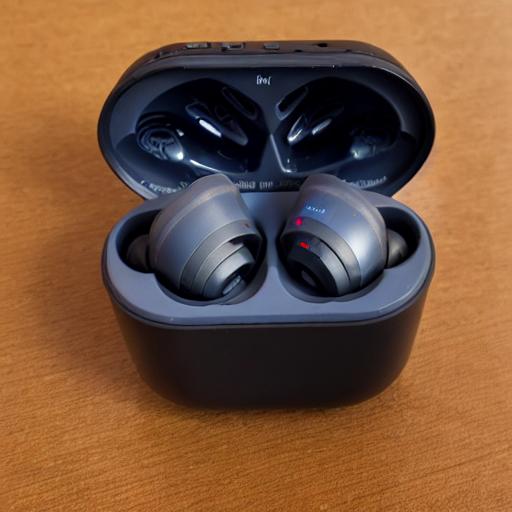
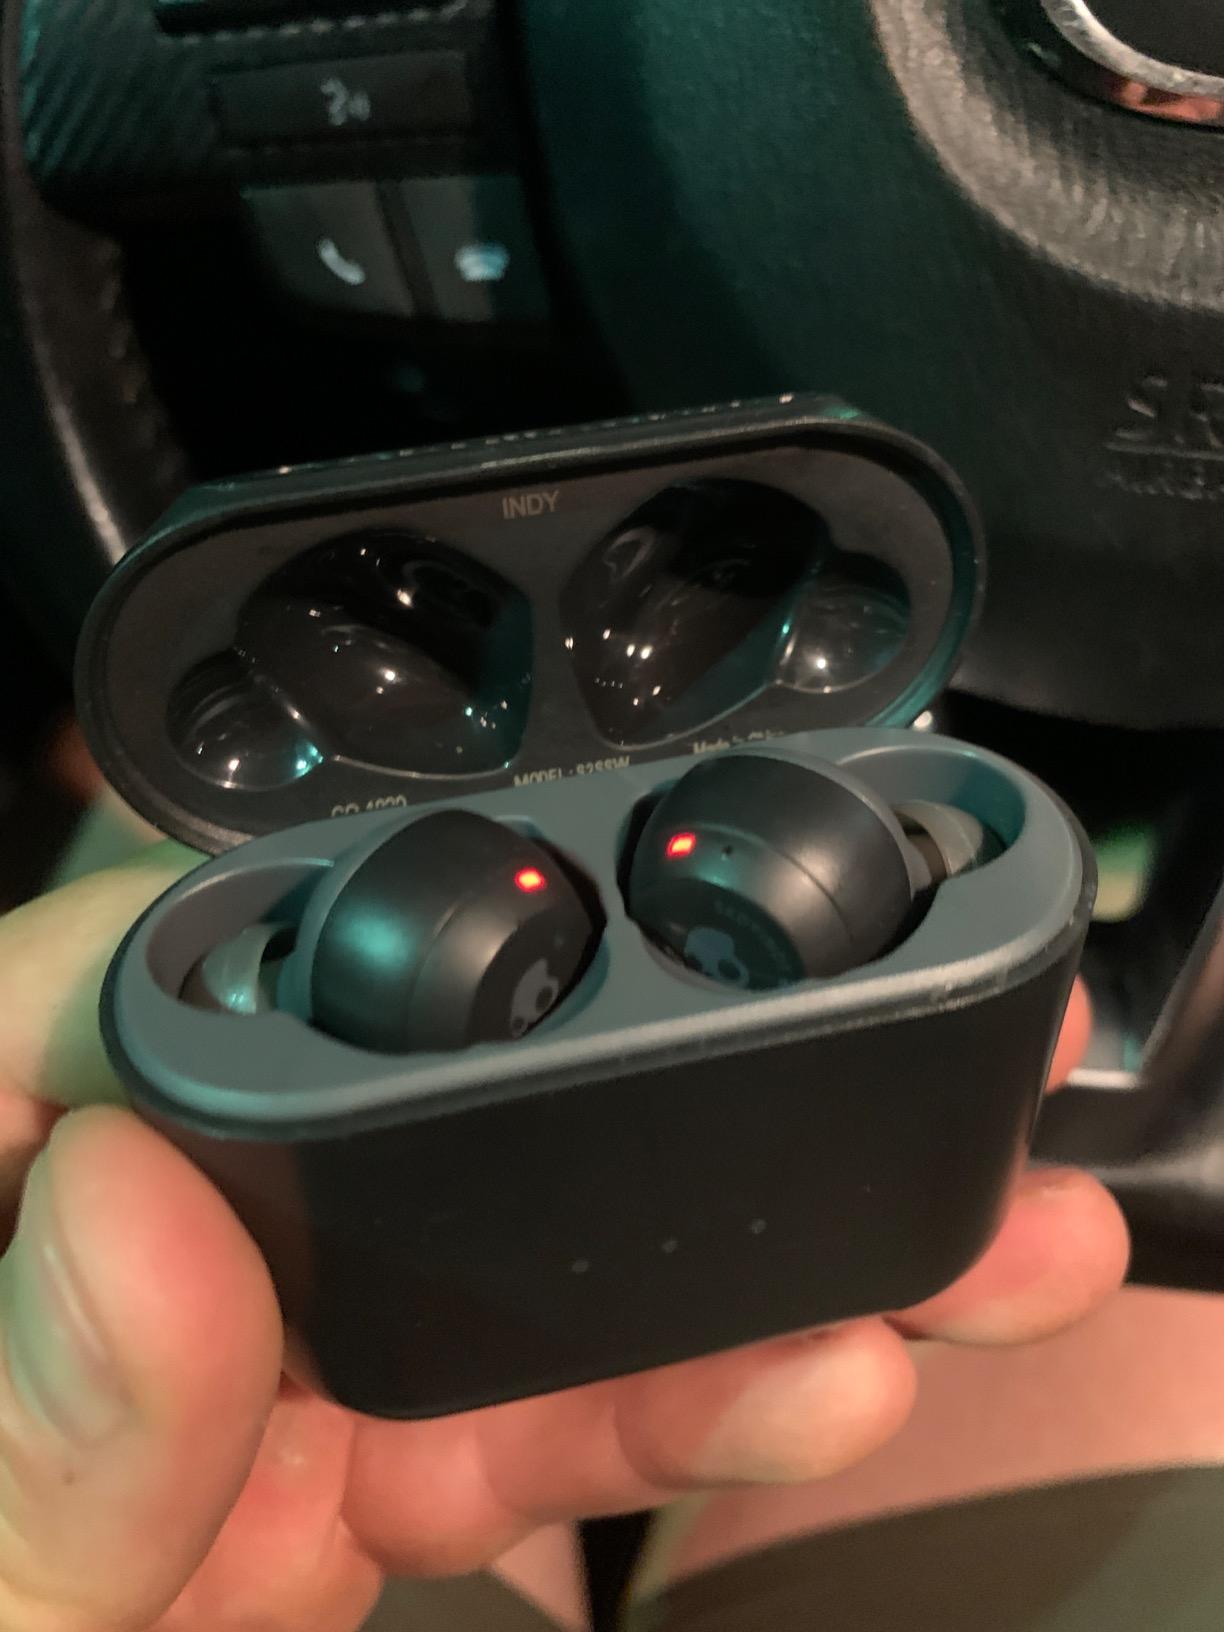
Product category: earbuds
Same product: no